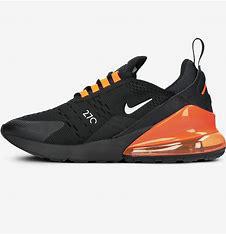
Brand: Nike
Model: Air Max 270